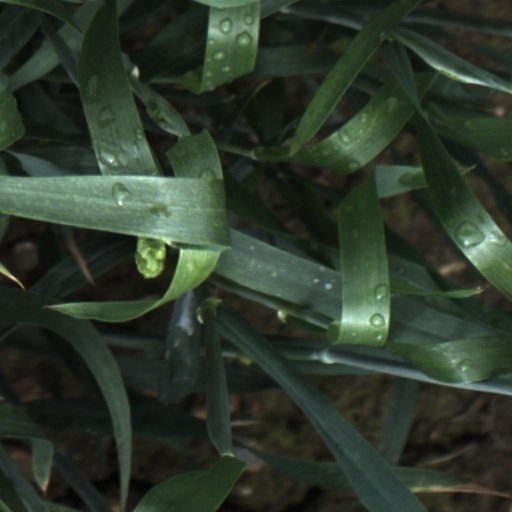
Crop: wheat